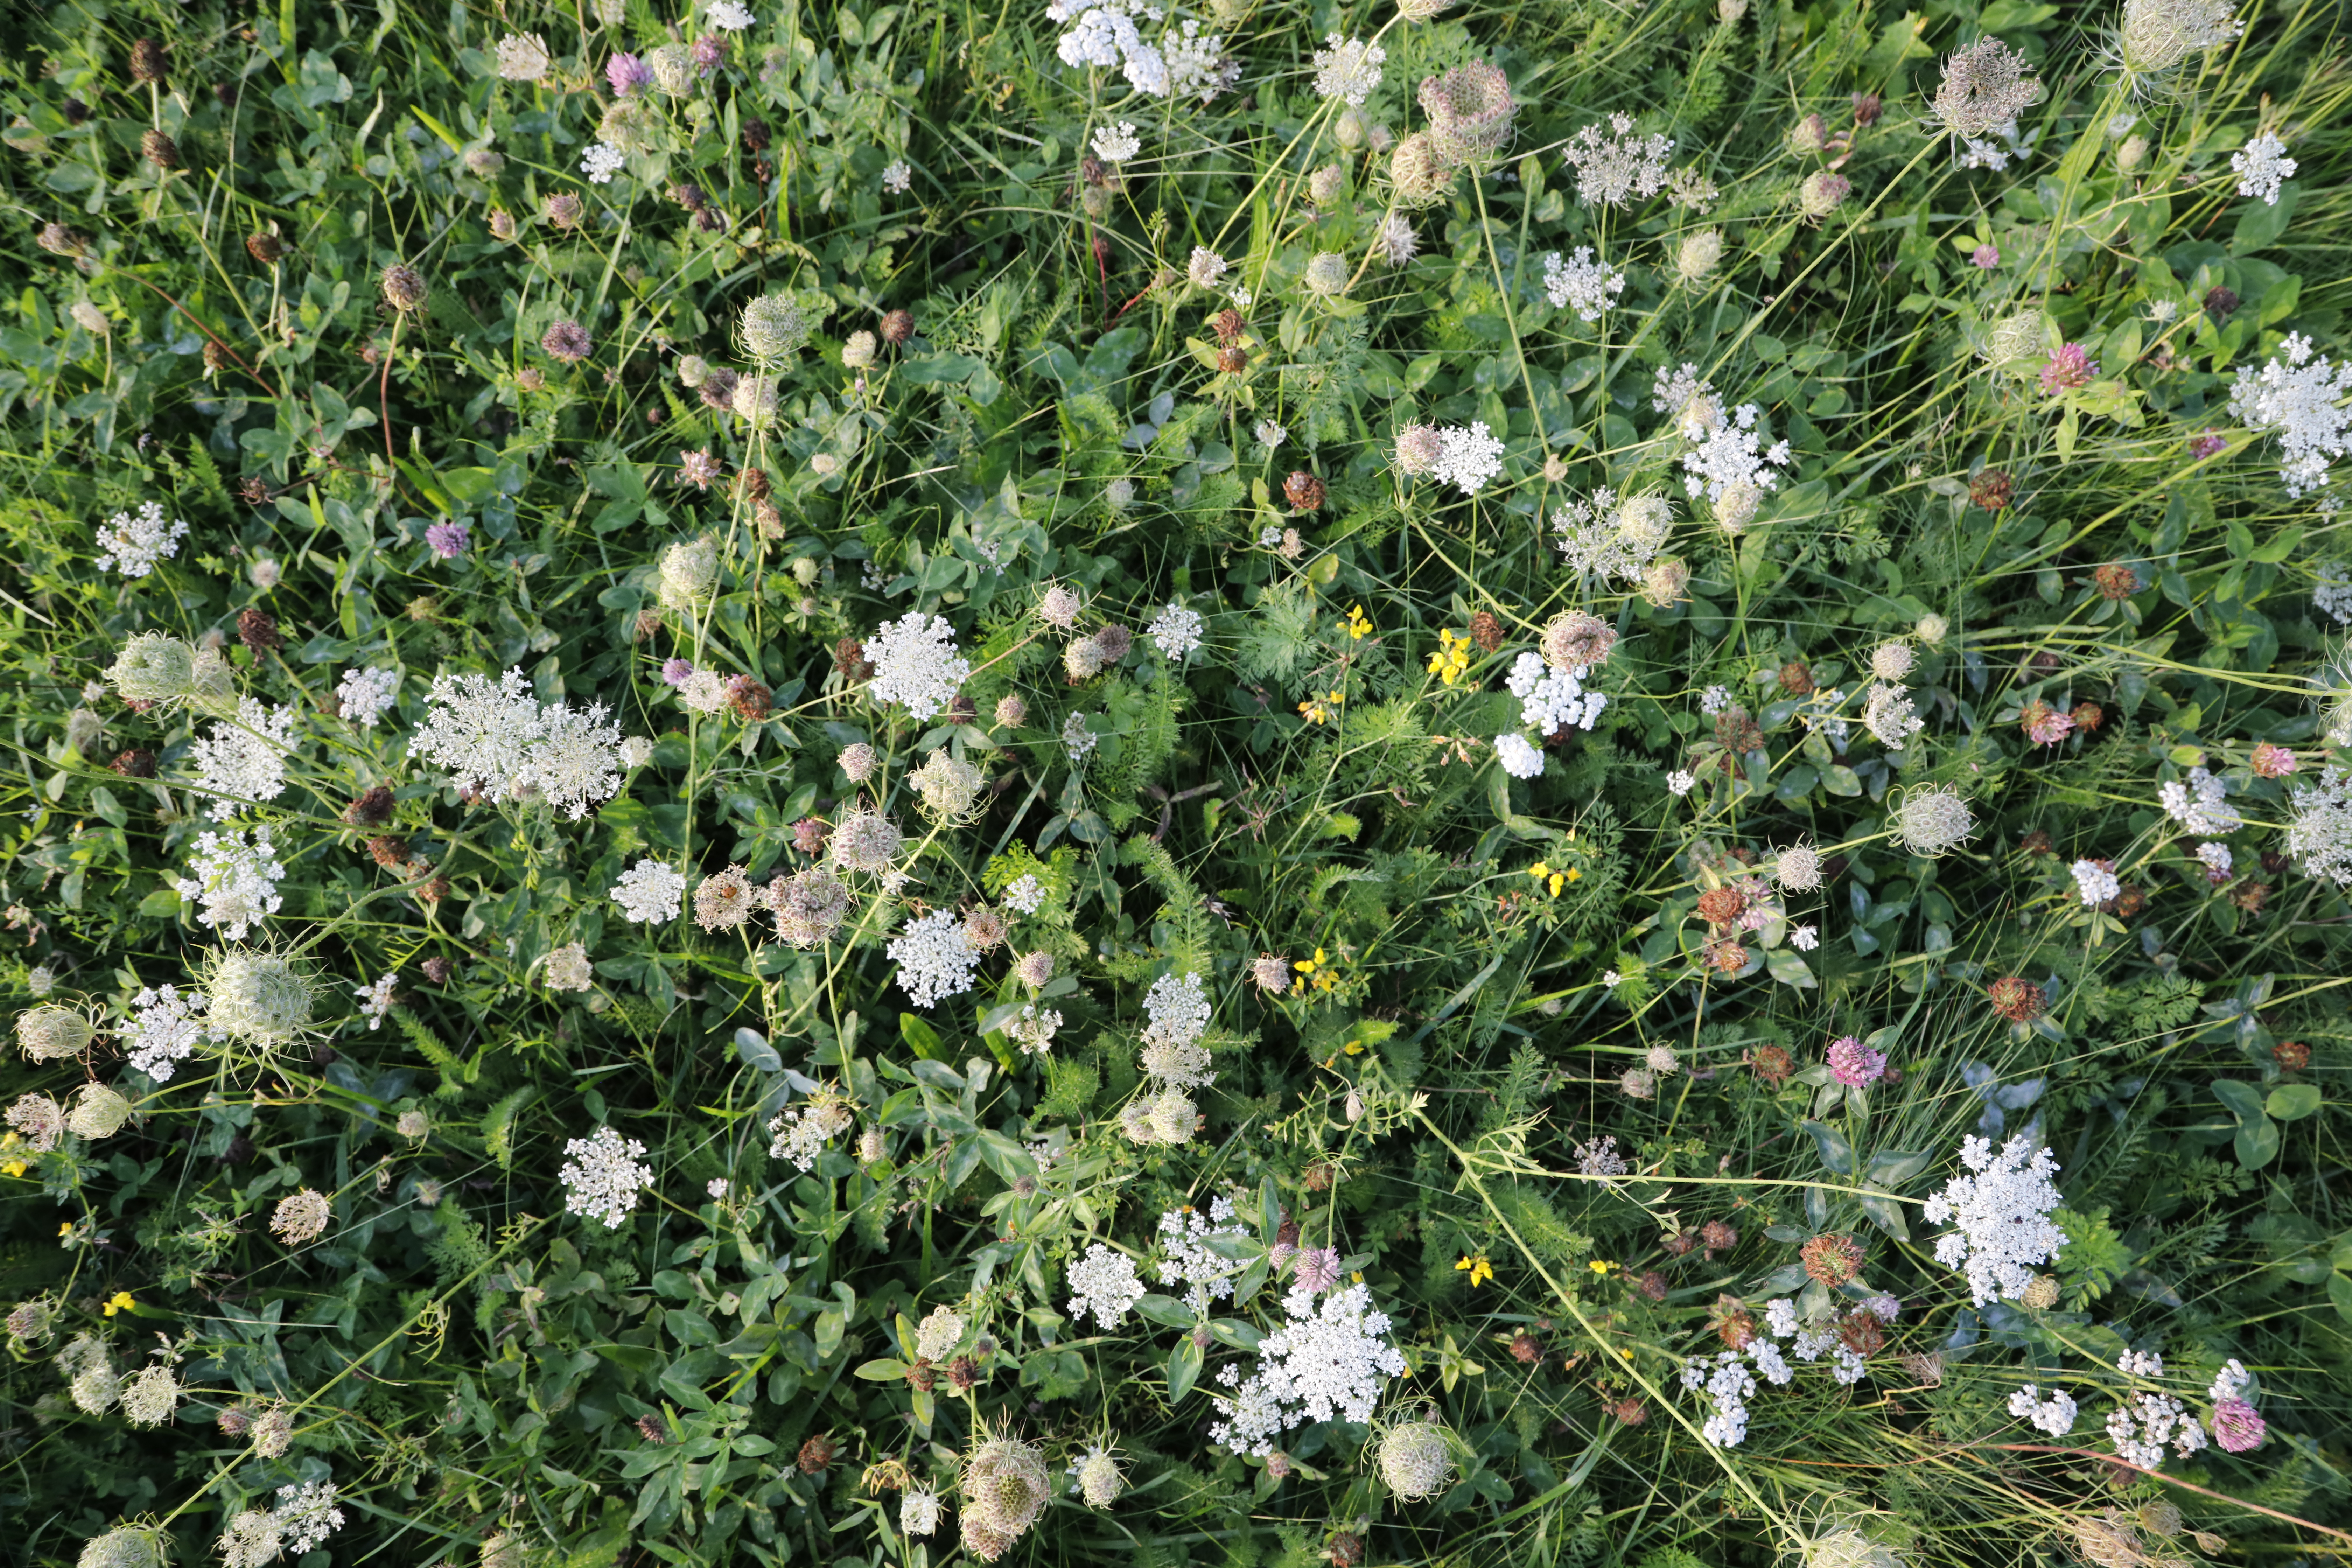
Plant species: Trifolium pratense, Lotus corniculatus , Achillea millefolium, Daucus carota